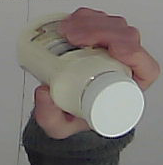
Product: heinz_mayo